Sniper

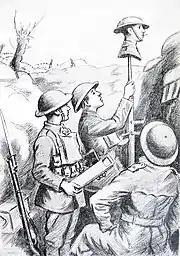
Soldiers raise a Papier-mâché dummy head to locate an enemy sniper

During World War I, snipers appeared as deadly sharpshooters in the trenches. At the start of the war, only Imperial Germany had troops that were issued scoped sniper rifles. Although sharpshooters existed on all sides, the Germans specially equipped some of their soldiers with scoped rifles that could pick off enemy soldiers showing their heads out of their trench. At first the French and British believed such hits to be coincidental hits, until the German scoped rifles were discovered. During World War I, the German army received a reputation for the deadliness and efficiency of its snipers, partly because of the high-quality lenses that German industry could manufacture.